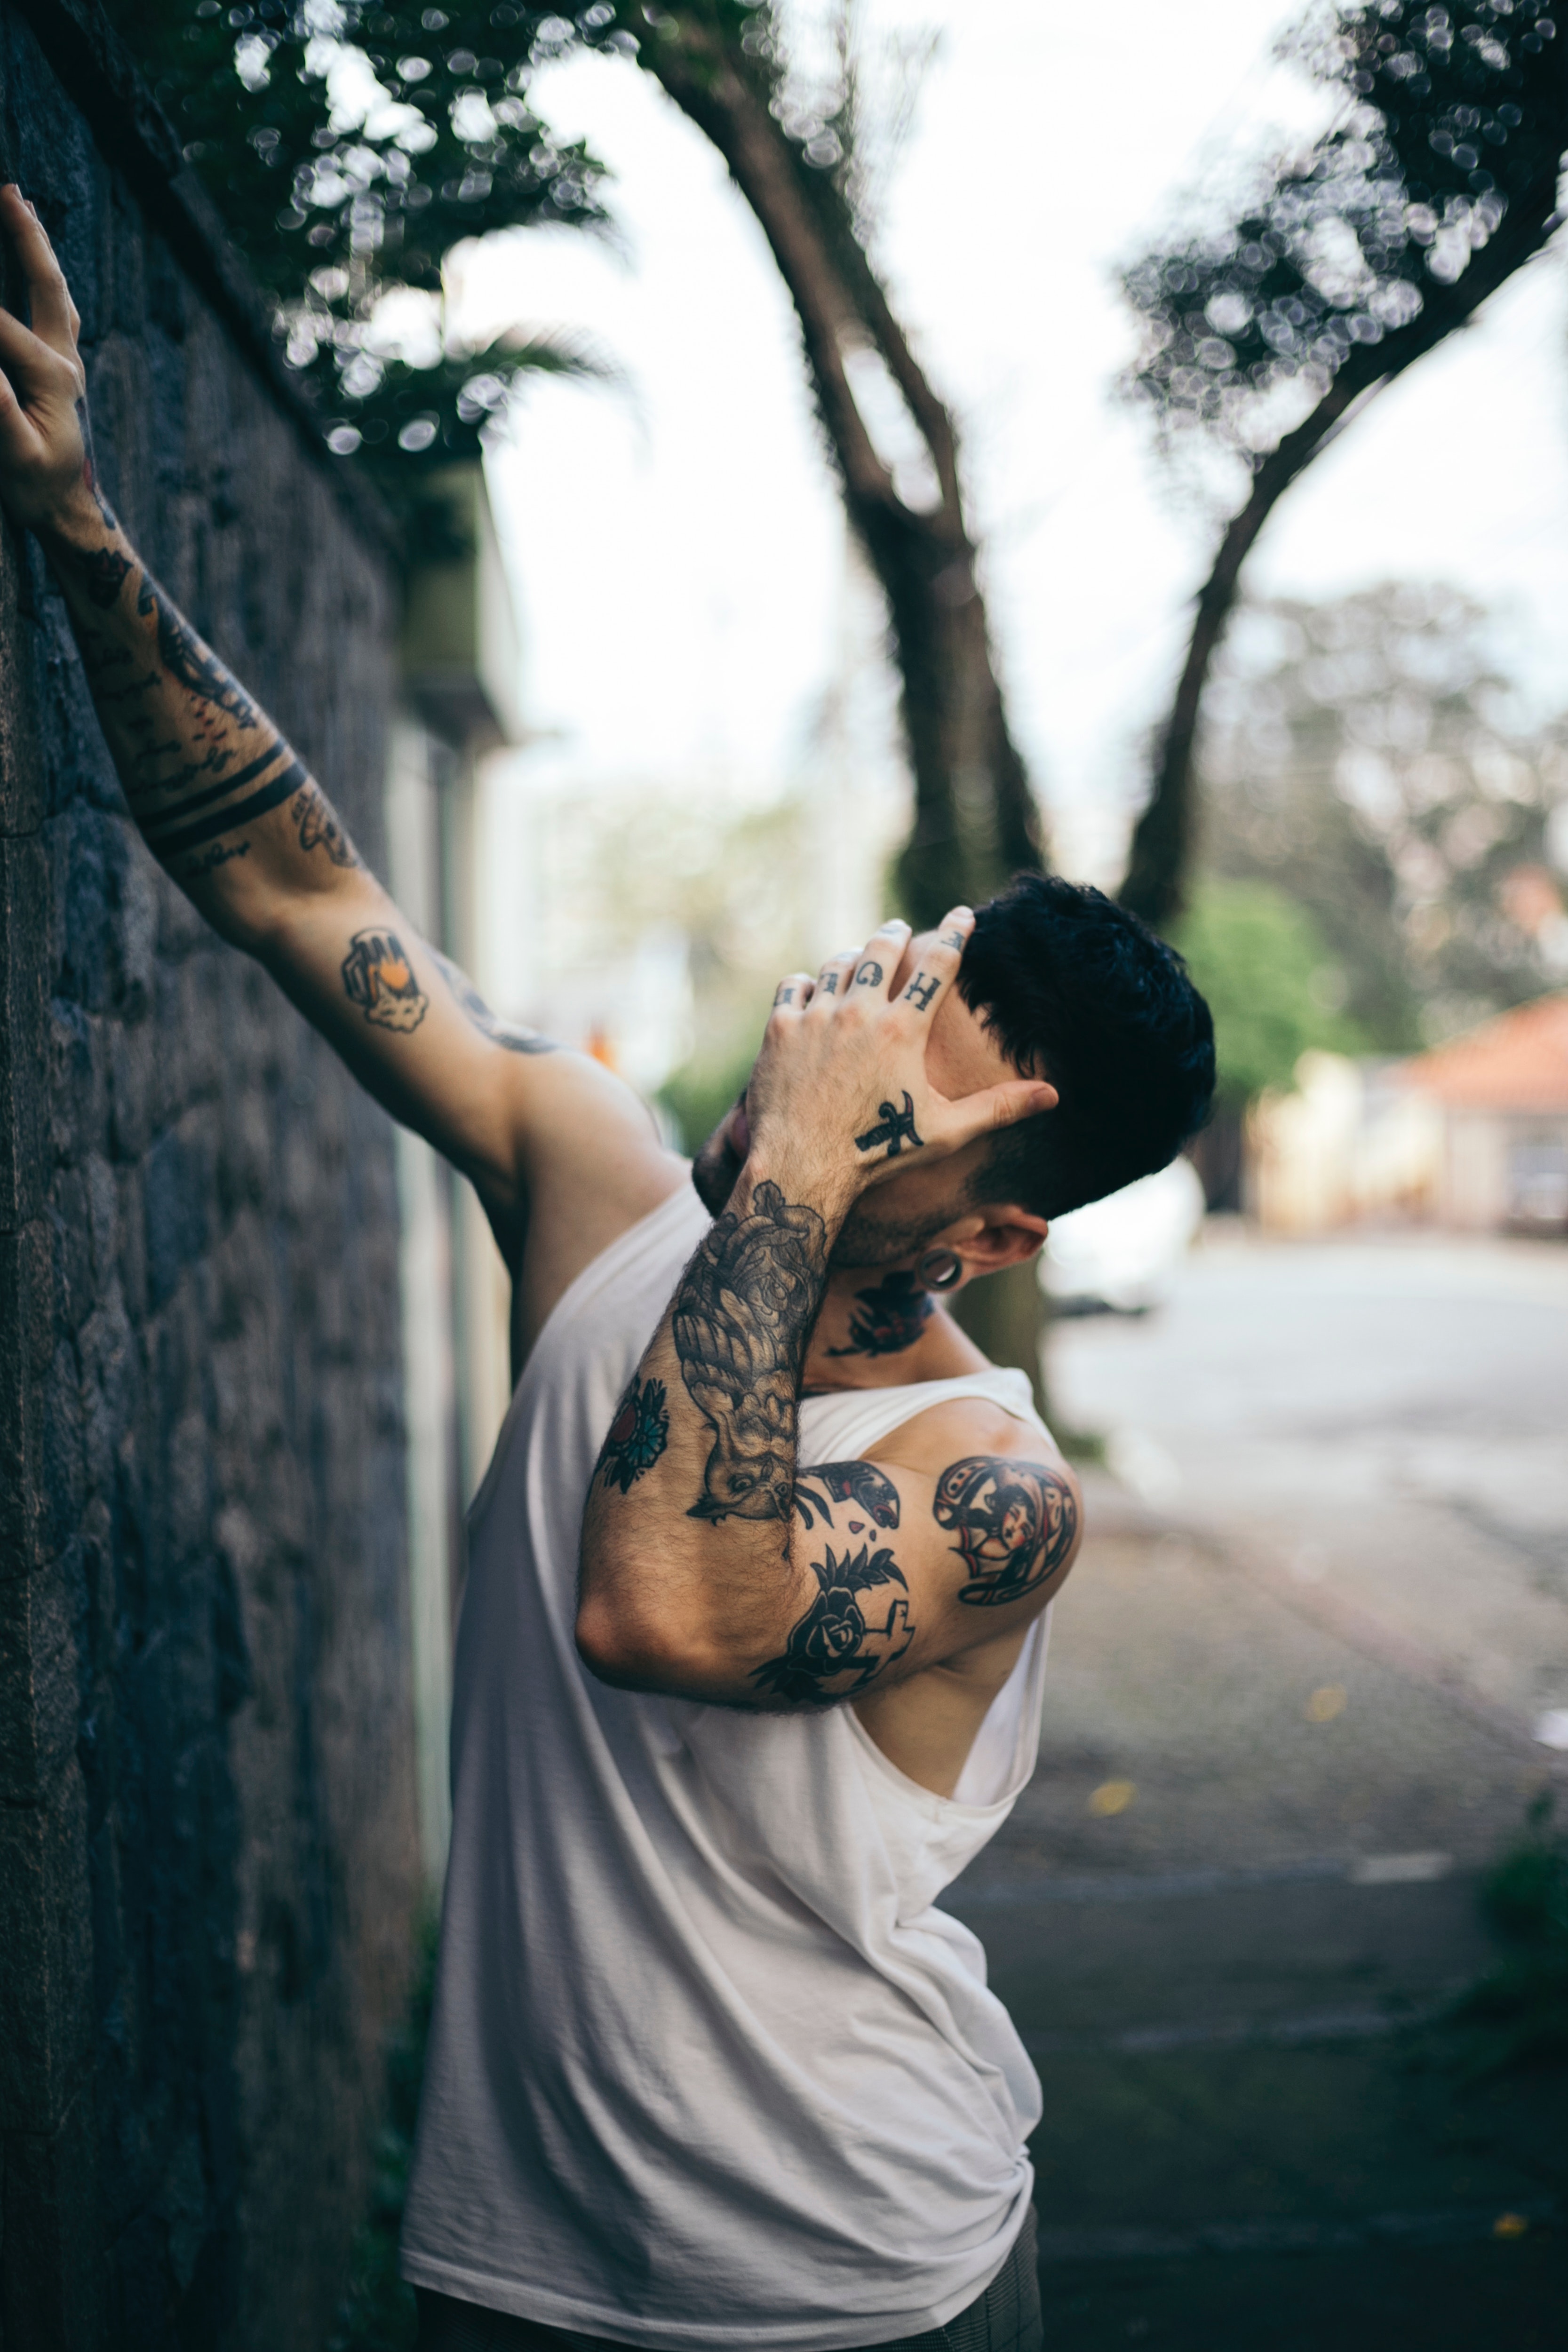
photograph, cool, snapshot, tree, shoulder, arm, tattoo, photography, joint, human, hand, plant, elbow, black hair, photo shoot, glasses, t shirt